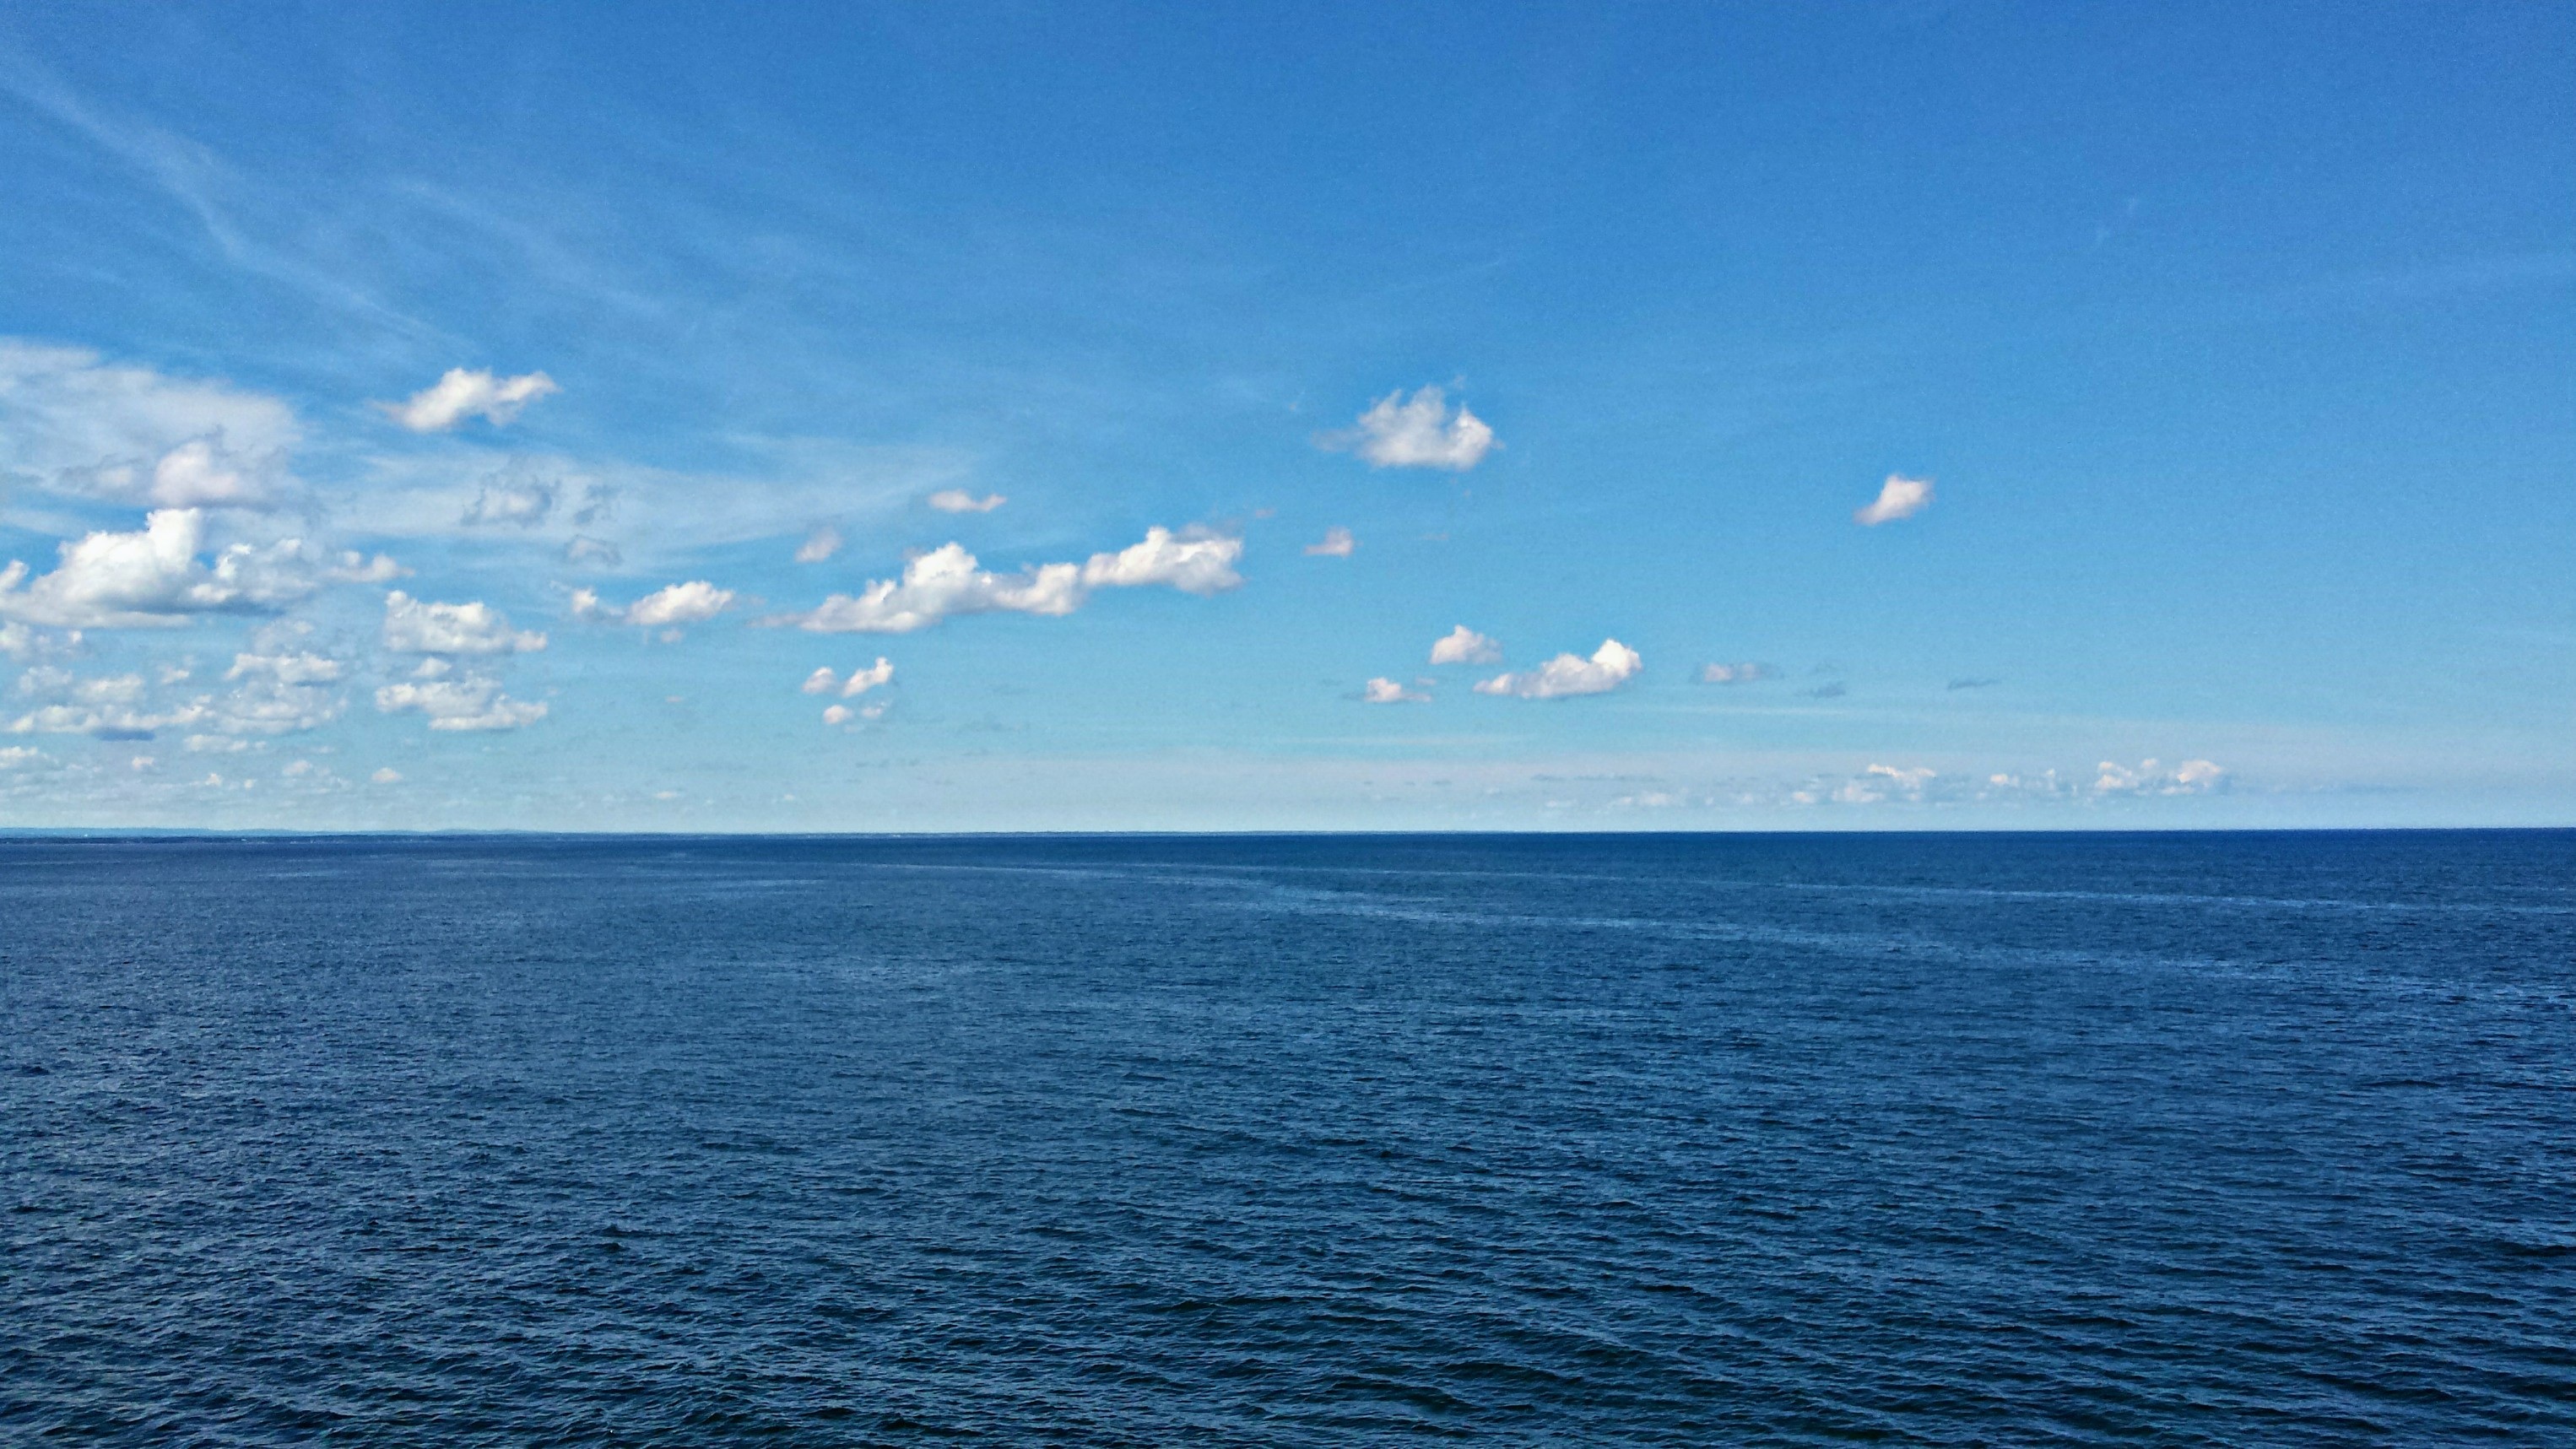
sea, coast, ocean, horizon, cloud, sky, bay, cape, arctic ocean, wind wave